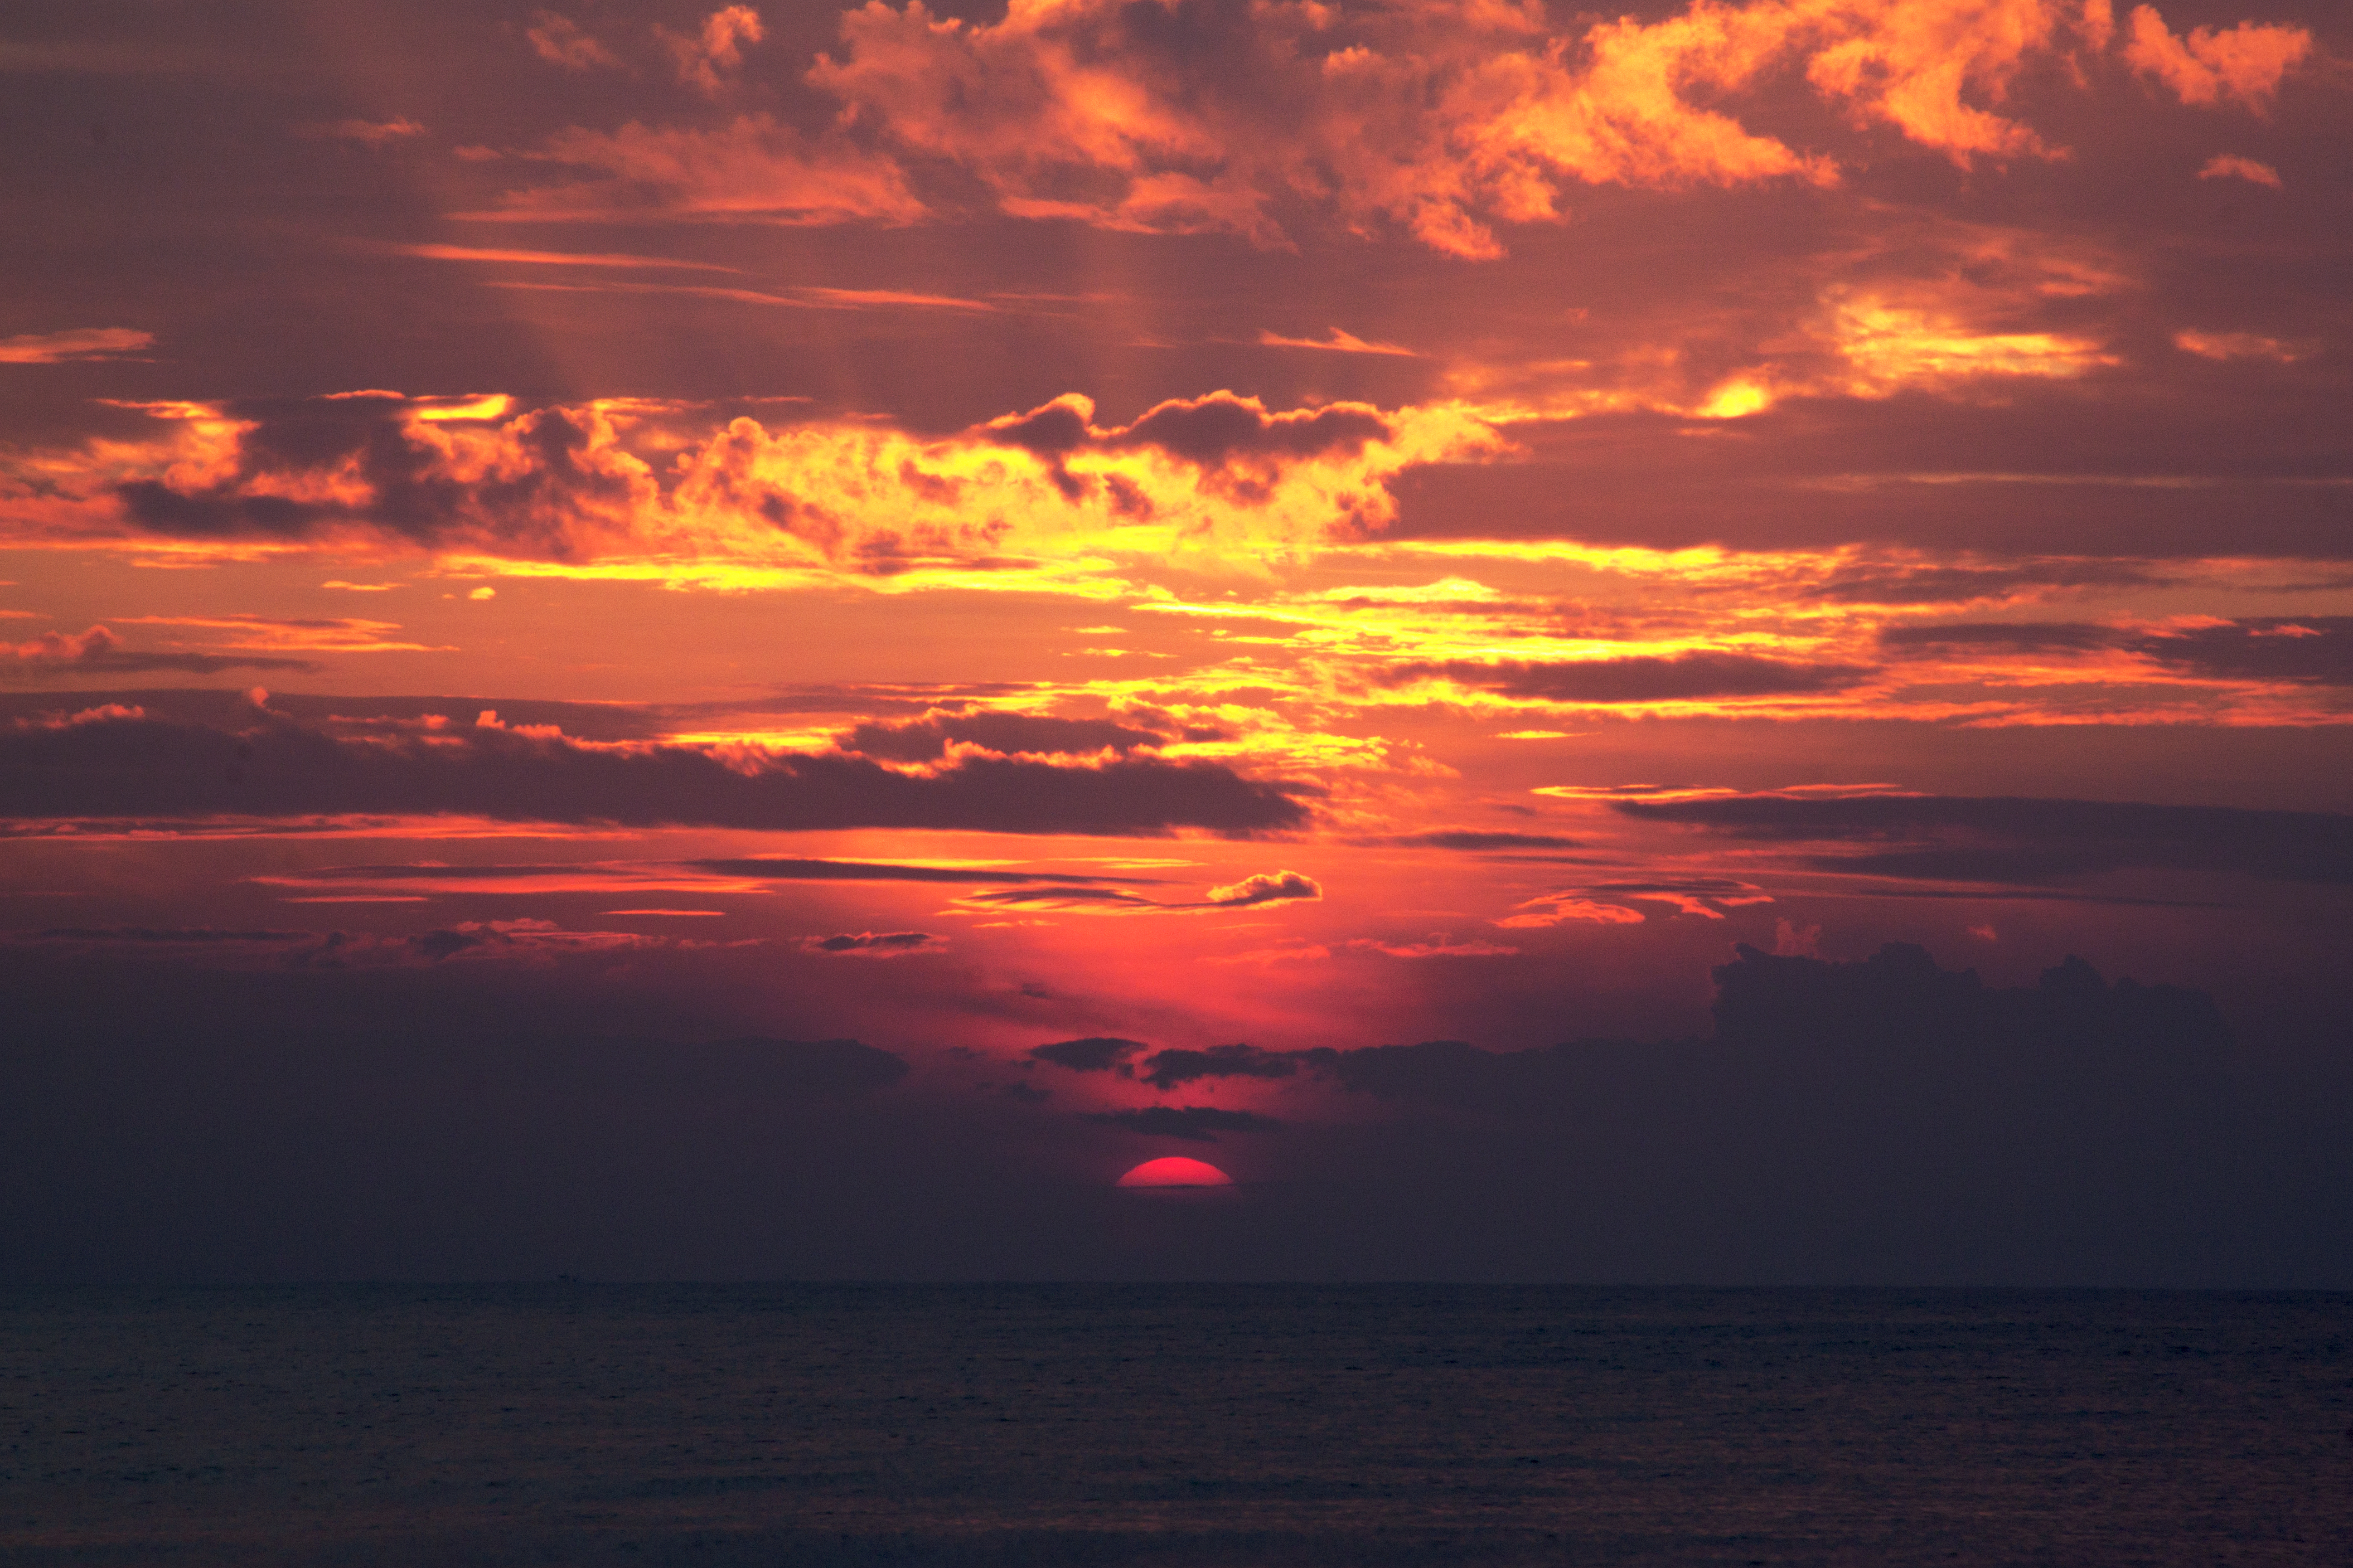
beach, sea, water, ocean, horizon, cloud, sky, sun, sunrise, sunset, dawn, atmosphere, dusk, evening, clouds, afterglow, red sky at morning